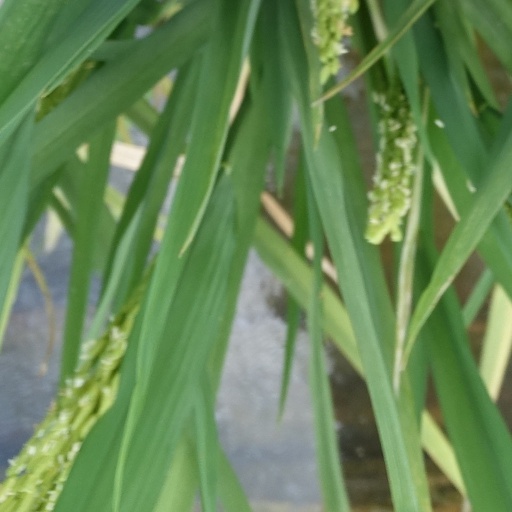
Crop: rice